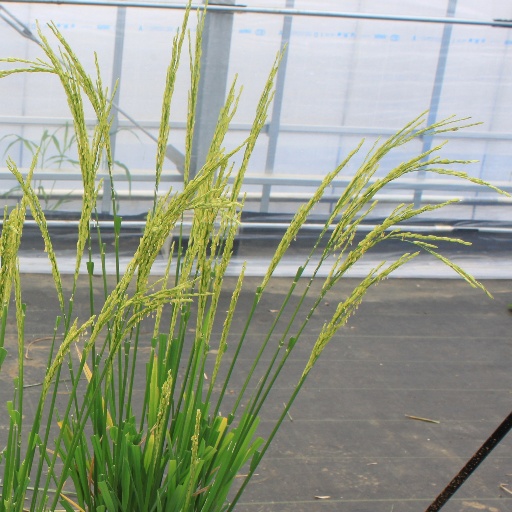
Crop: rice